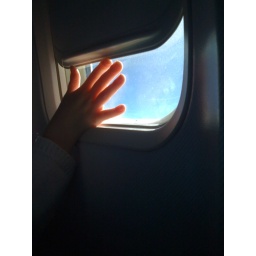
it seems as if the little girl behind me on a plane was fascinated by windows